Henri-Jacques Espérandieu

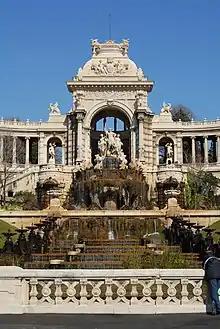
Palais Longchamp in Marseille

Henry Espérandieu was the designer and director of construction of the Palais Longchamp, sited at the water tower where the water arrives from the Canal de Marseille, housing the Museum of Fine Arts and the Natural History Museum. A first plan was submitted by Jean-Charles Danjoy (1806-1862), a celebrated architect who had directed construction of the Château Pastré. In early 1859, the mayor Jean-François Honnorat asked the sculptor Frédéric Auguste Bartholdi, who had won a competition for a fountain in Bordeaux, to submit a plan for the main monument. Four proposals were submitted but none were accepted.